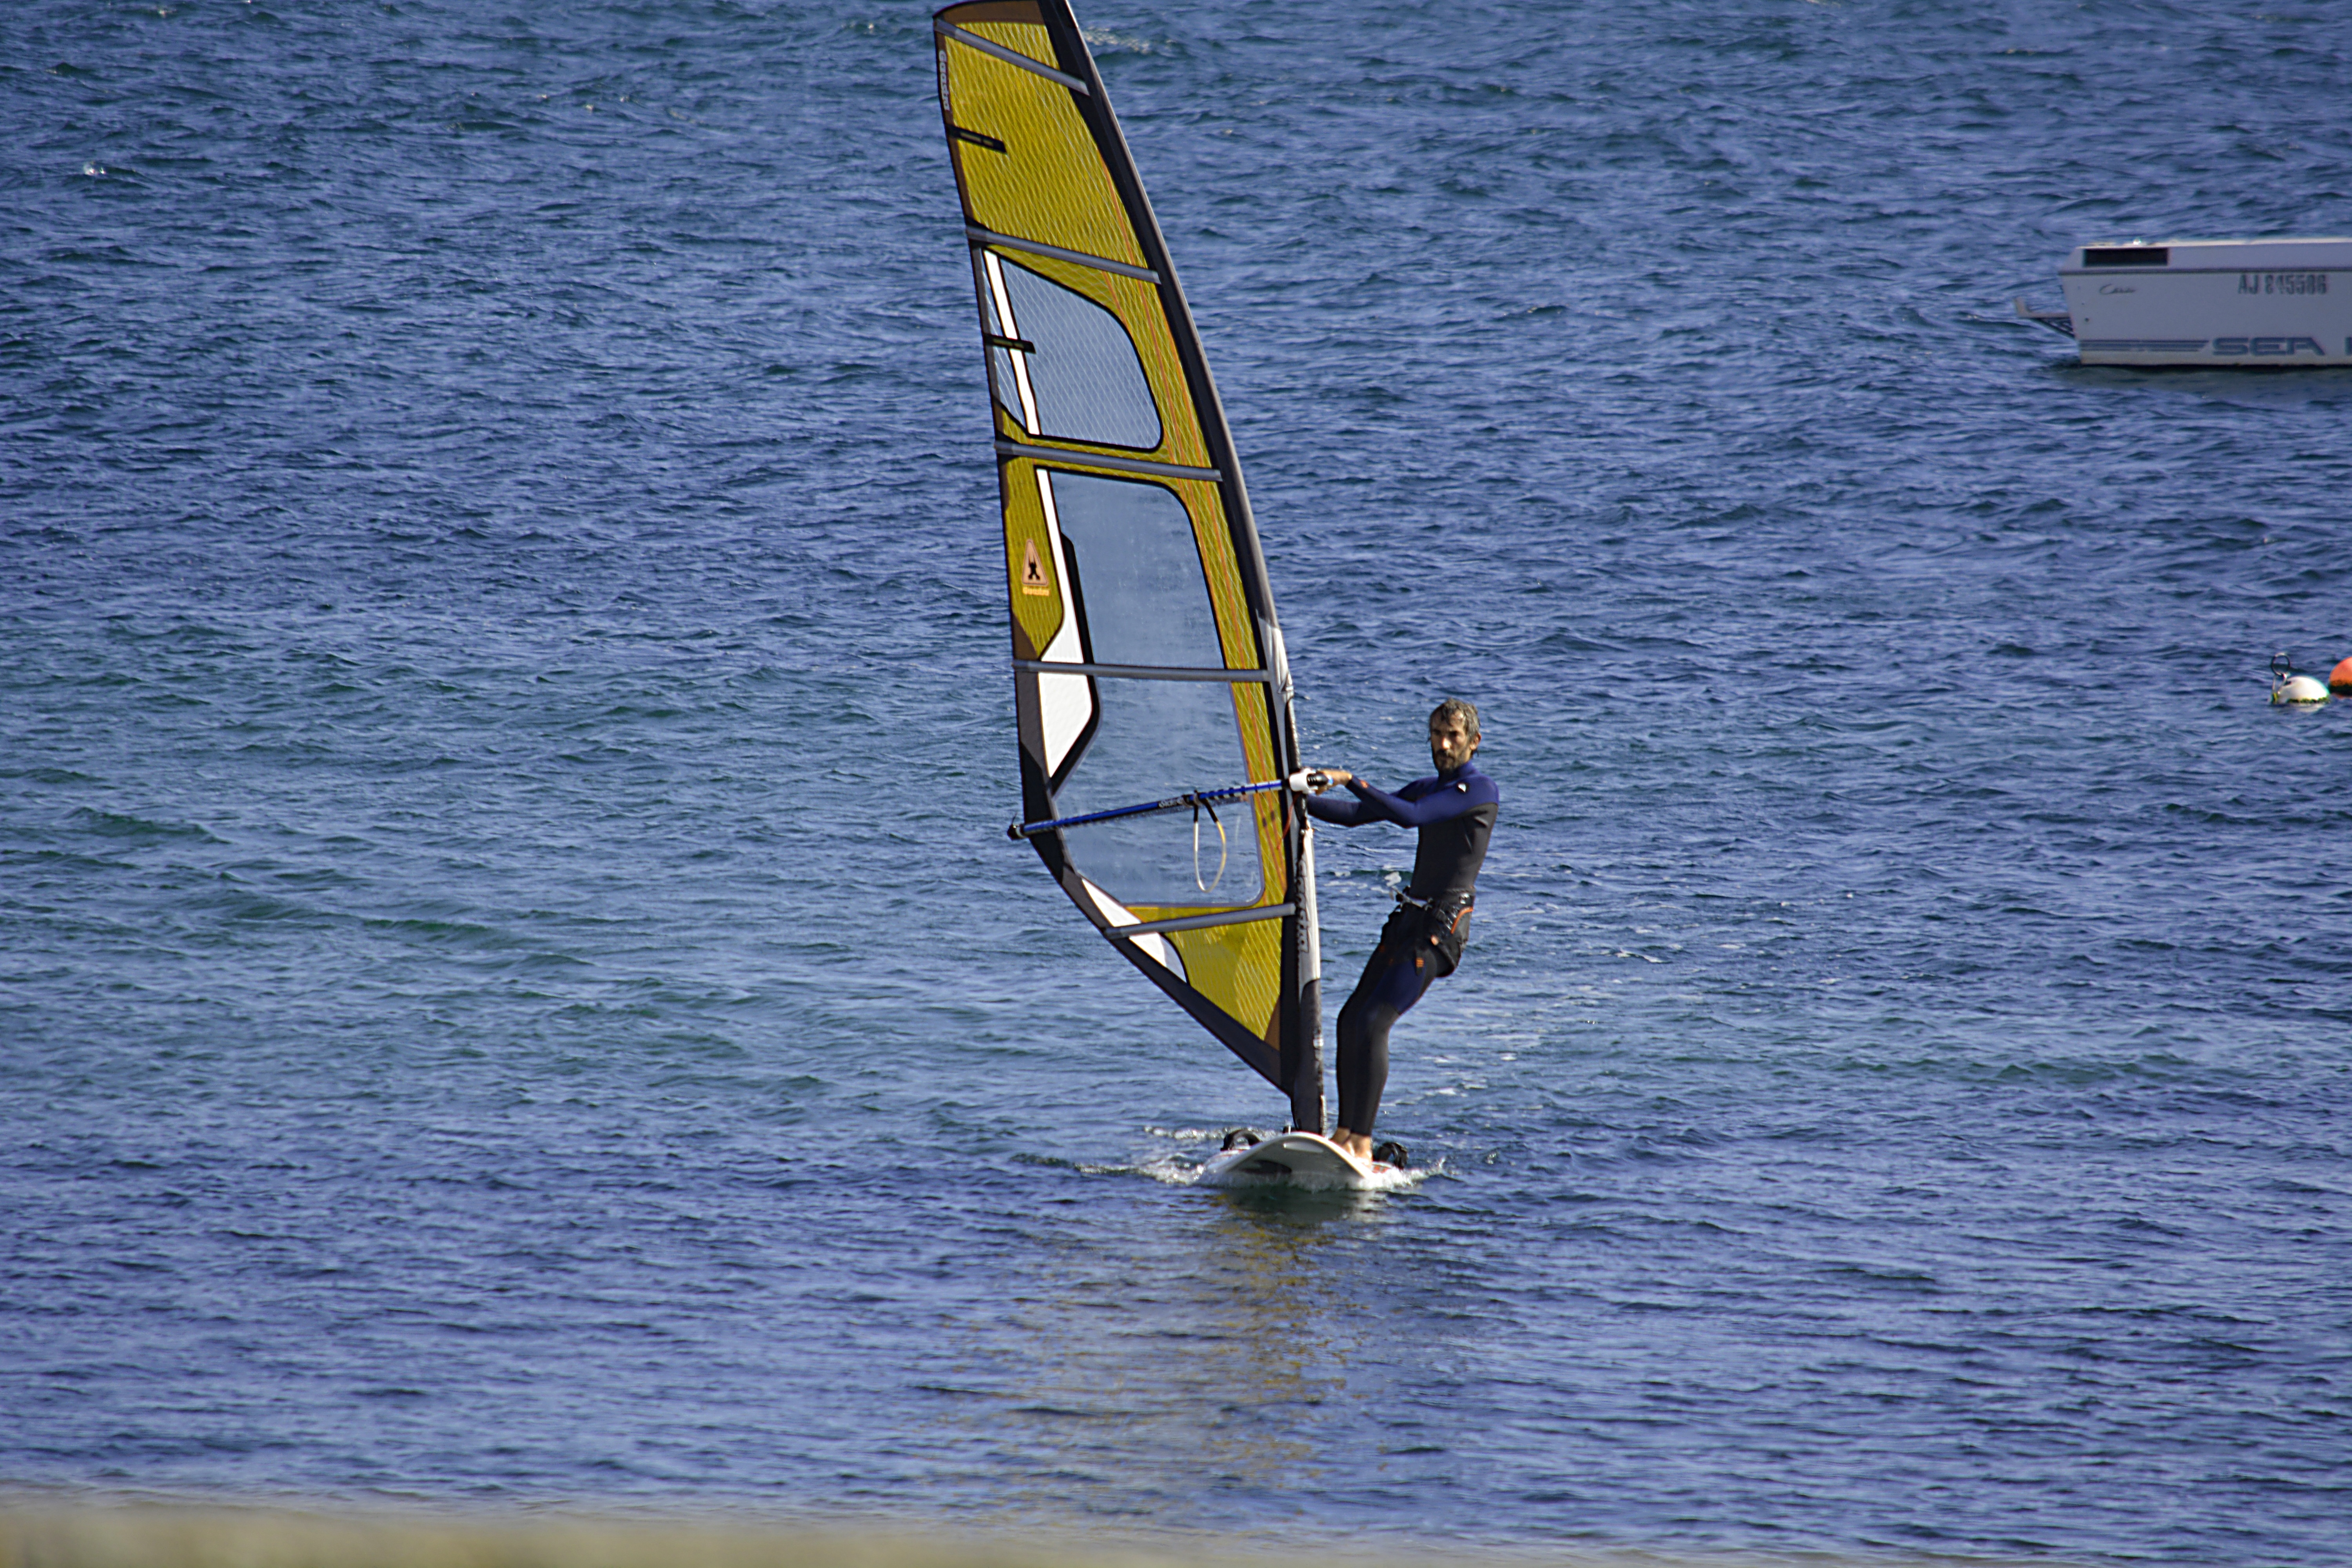
man, sea, board, sport, boat, wave, wind, recreation, surfing, vehicle, relax, sailing, blue, speed, leisure, sailboat, sports, windsurfing, sail, character, sailing ship, water sports, water sport, outdoor recreation, wind wave, boardsport, surface water sports